Zografi Brothers

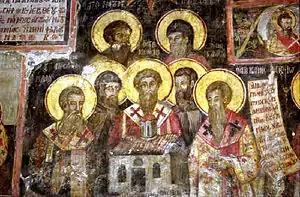
Mural fresco from Zografi Brothers around 1780 AD at the Church of Saint Mary (Kisha e Shen Marise) Ardenice Fier Albania.

The brothers Kostandin Zografi and Athanas Zografi (or as they were known locally, Kostë and Thanas Korçari) were Albanian painters of the 18th century from Dardhë, in modern Korçë municipality, southern Albania (then Ottoman Empire). They are regarded as the most prominent painters of the Albanian post-Byzantine icon art of the 18th century and generally of the region of Epirus. Along with David Selenica, Kostandin Shpataraku, Terpo Zografi, Efthim Zografi, Joan Çetiri, Naum Çetiri, Gjergj Çetiri, Nikolla Çetiri, and Ndin Çetiri they represent the School of Korçë painting.